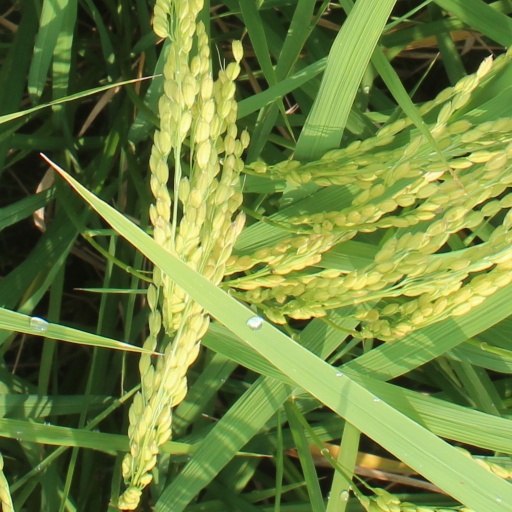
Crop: rice